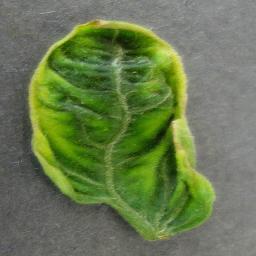
Label: Tomato___Tomato_Yellow_Leaf_Curl_Virus